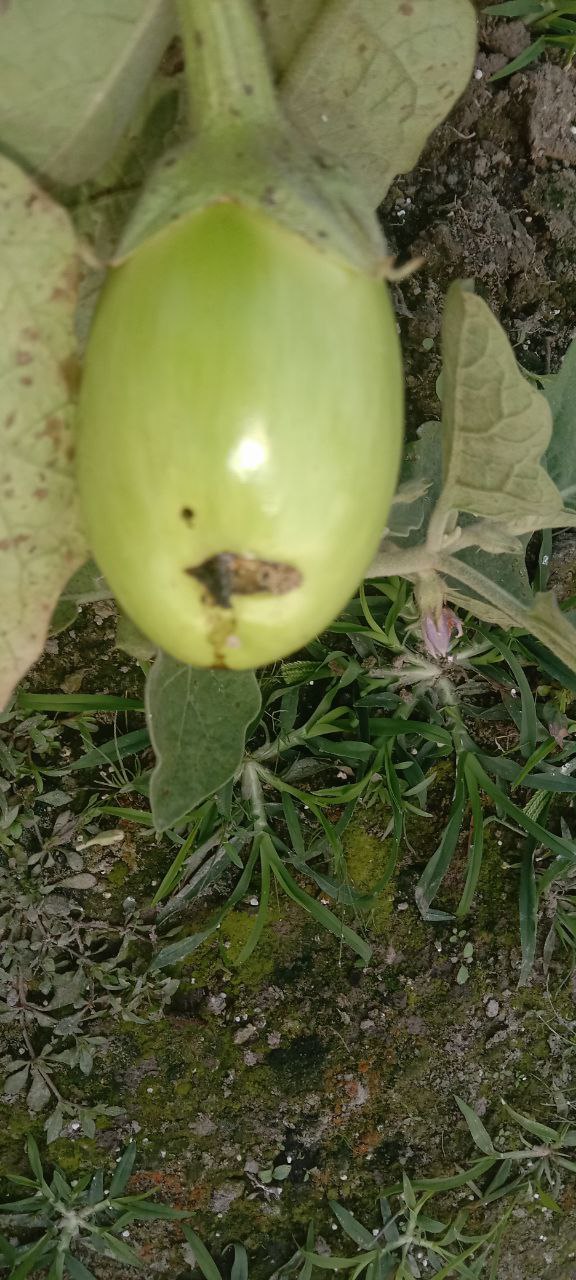
Label: Shoot and Fruit Borer